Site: brandenburg
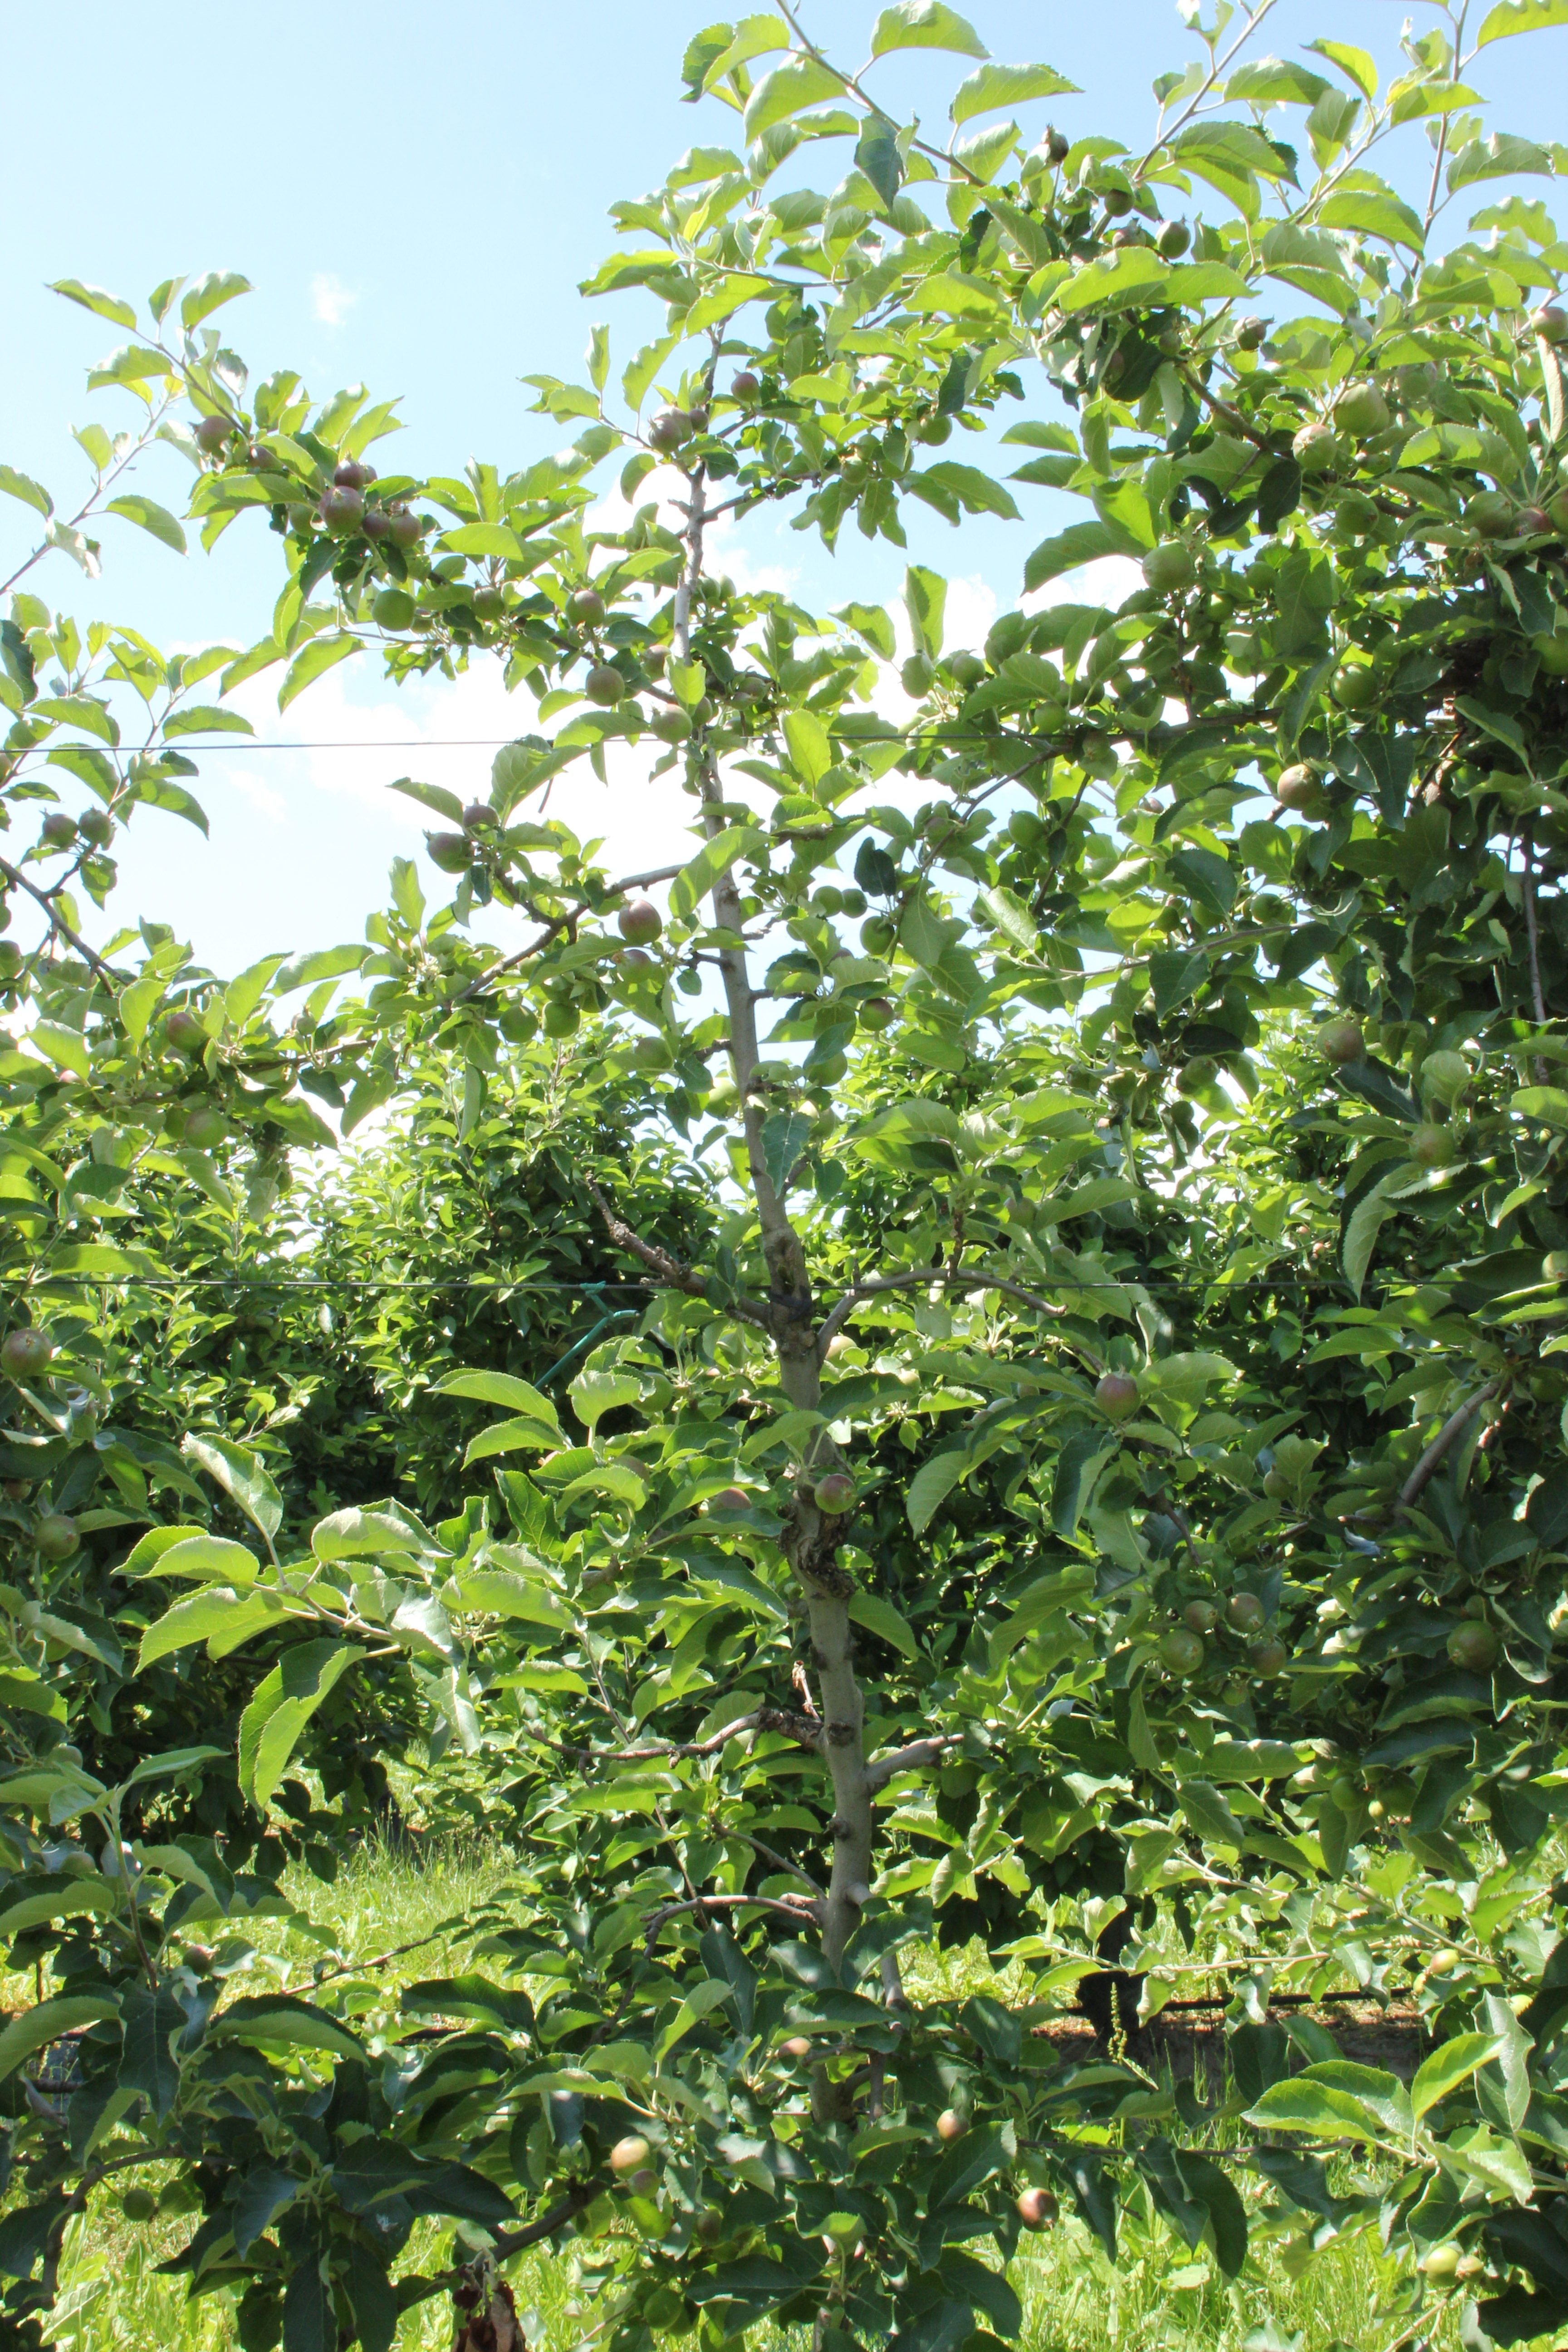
Growth stage (BBCH 73): Development of fruit